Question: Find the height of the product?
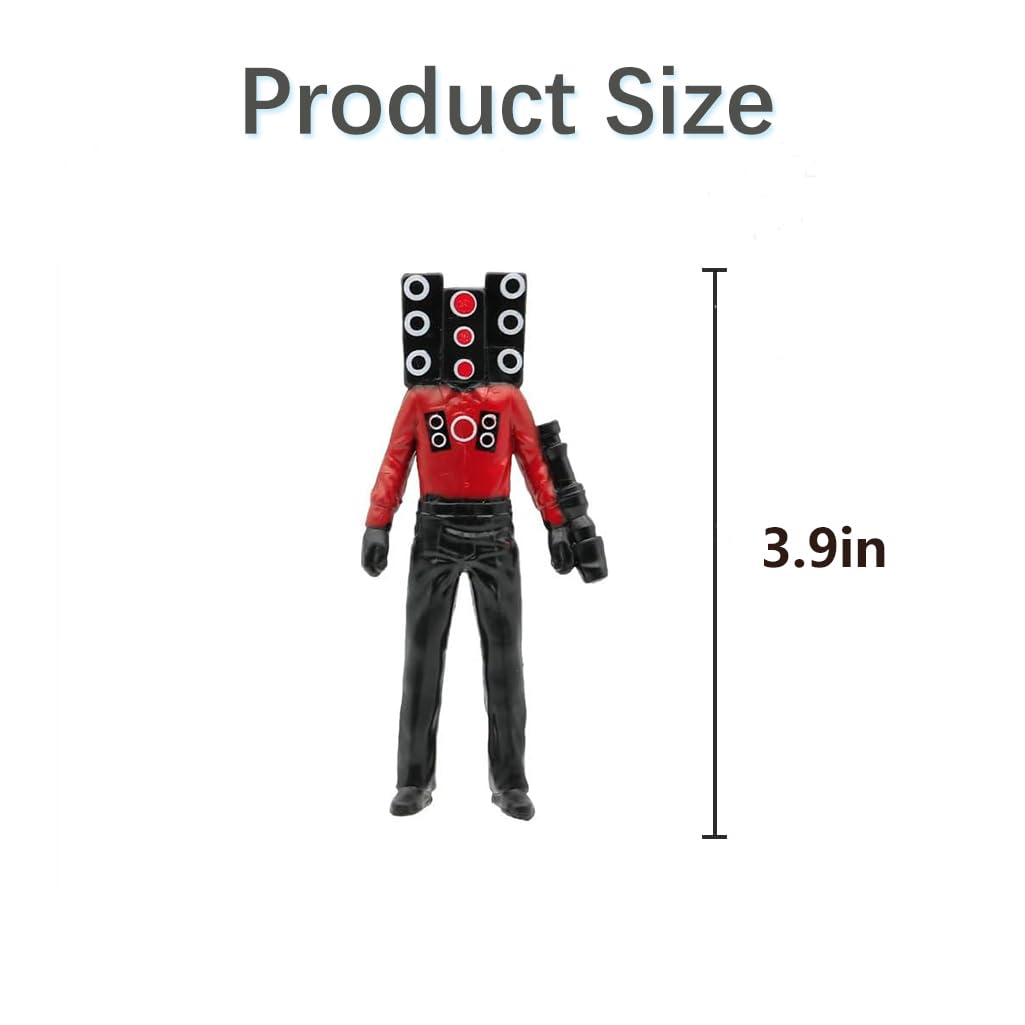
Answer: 3.9 inch